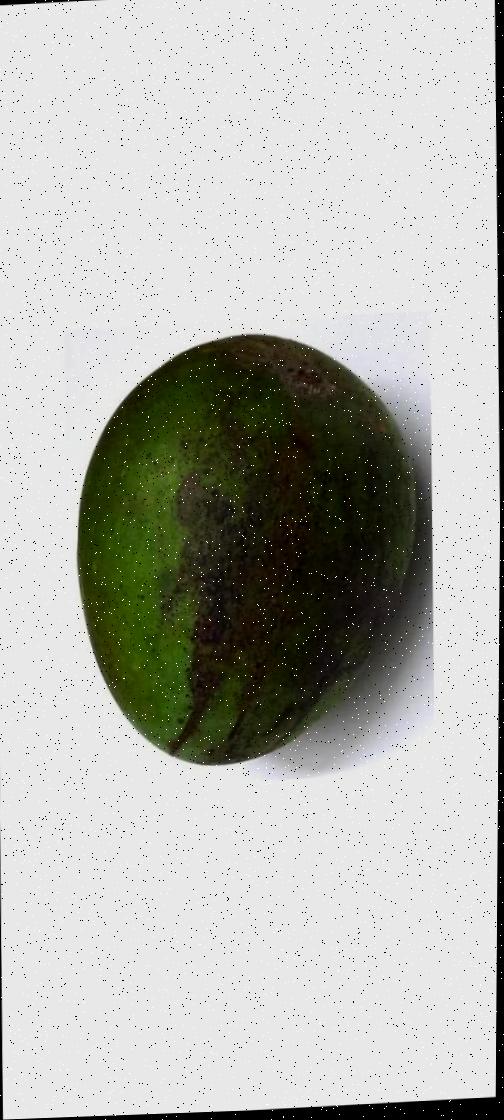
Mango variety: Harivanga